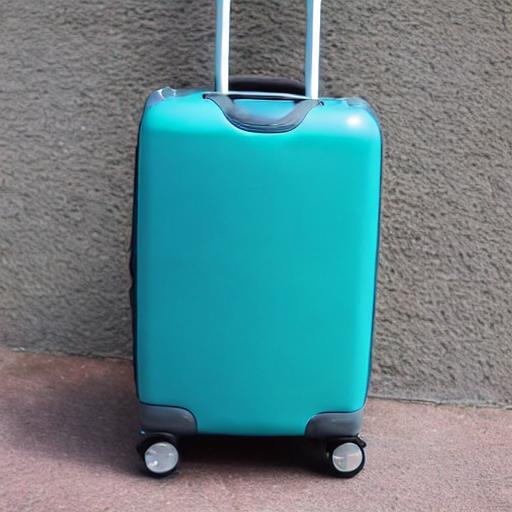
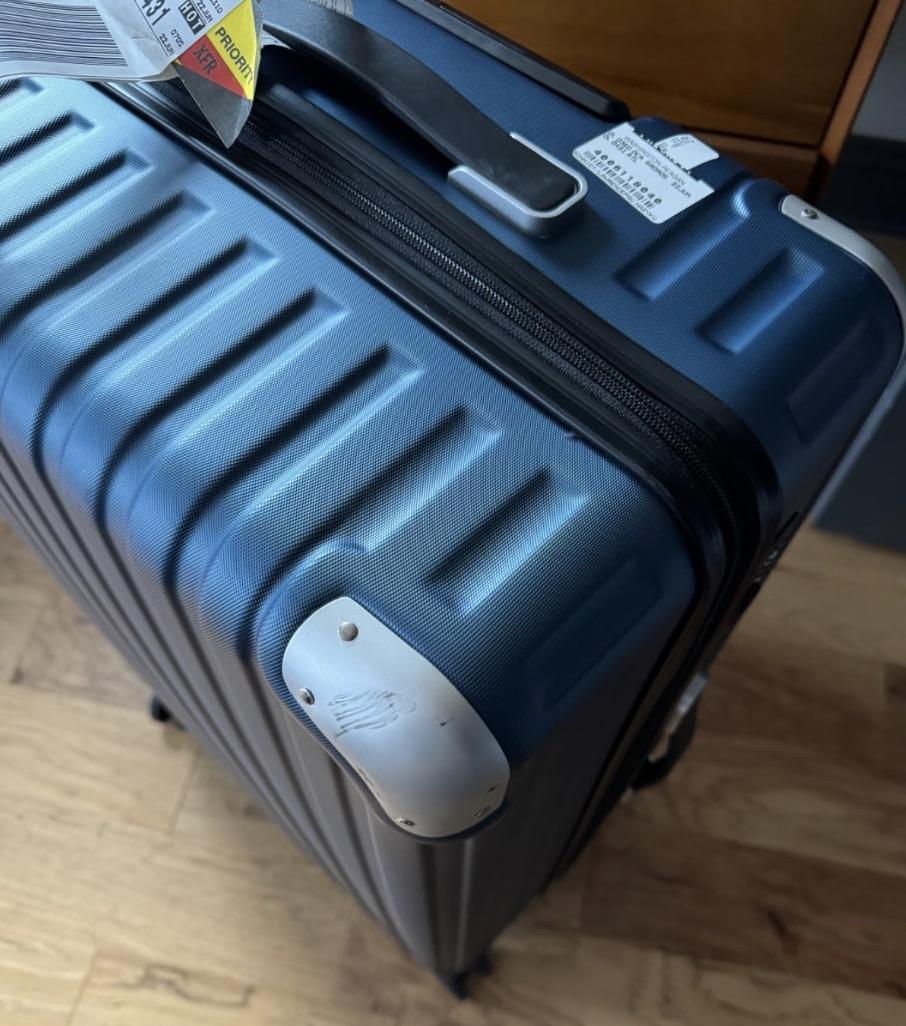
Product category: items_tea
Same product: no